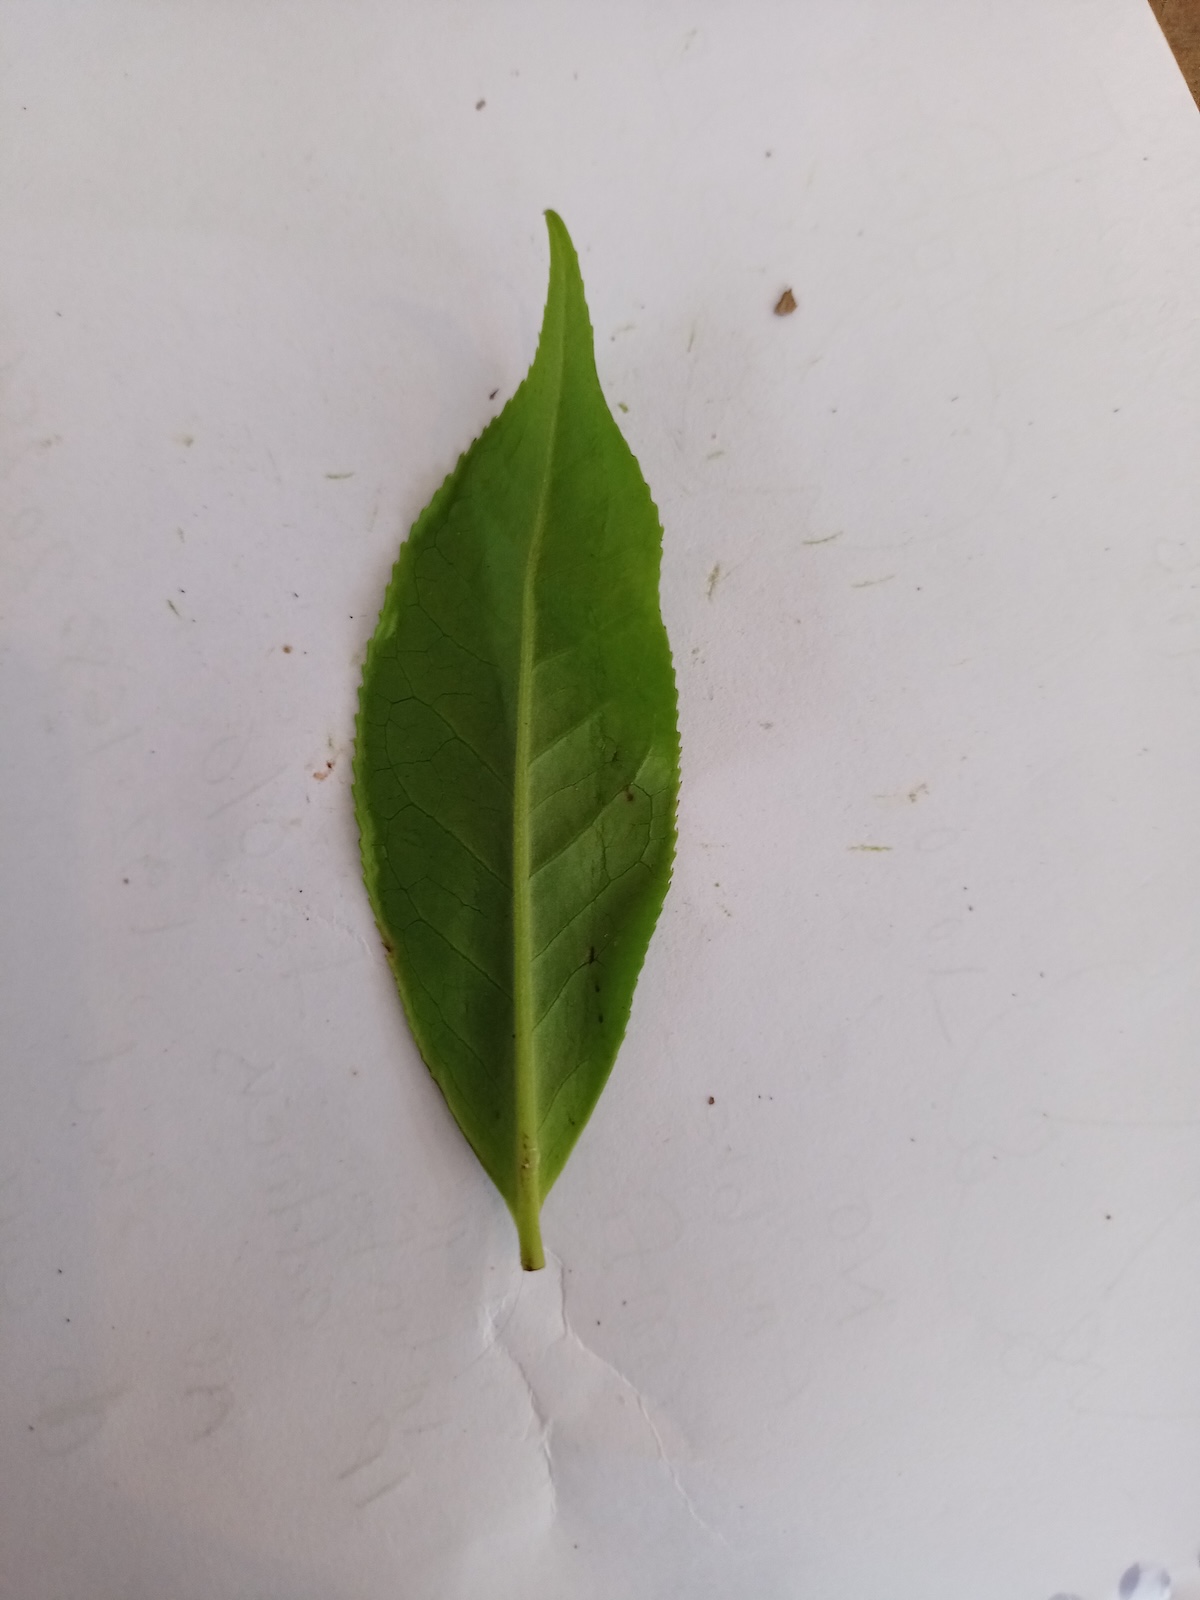
Label: Healthy leaf